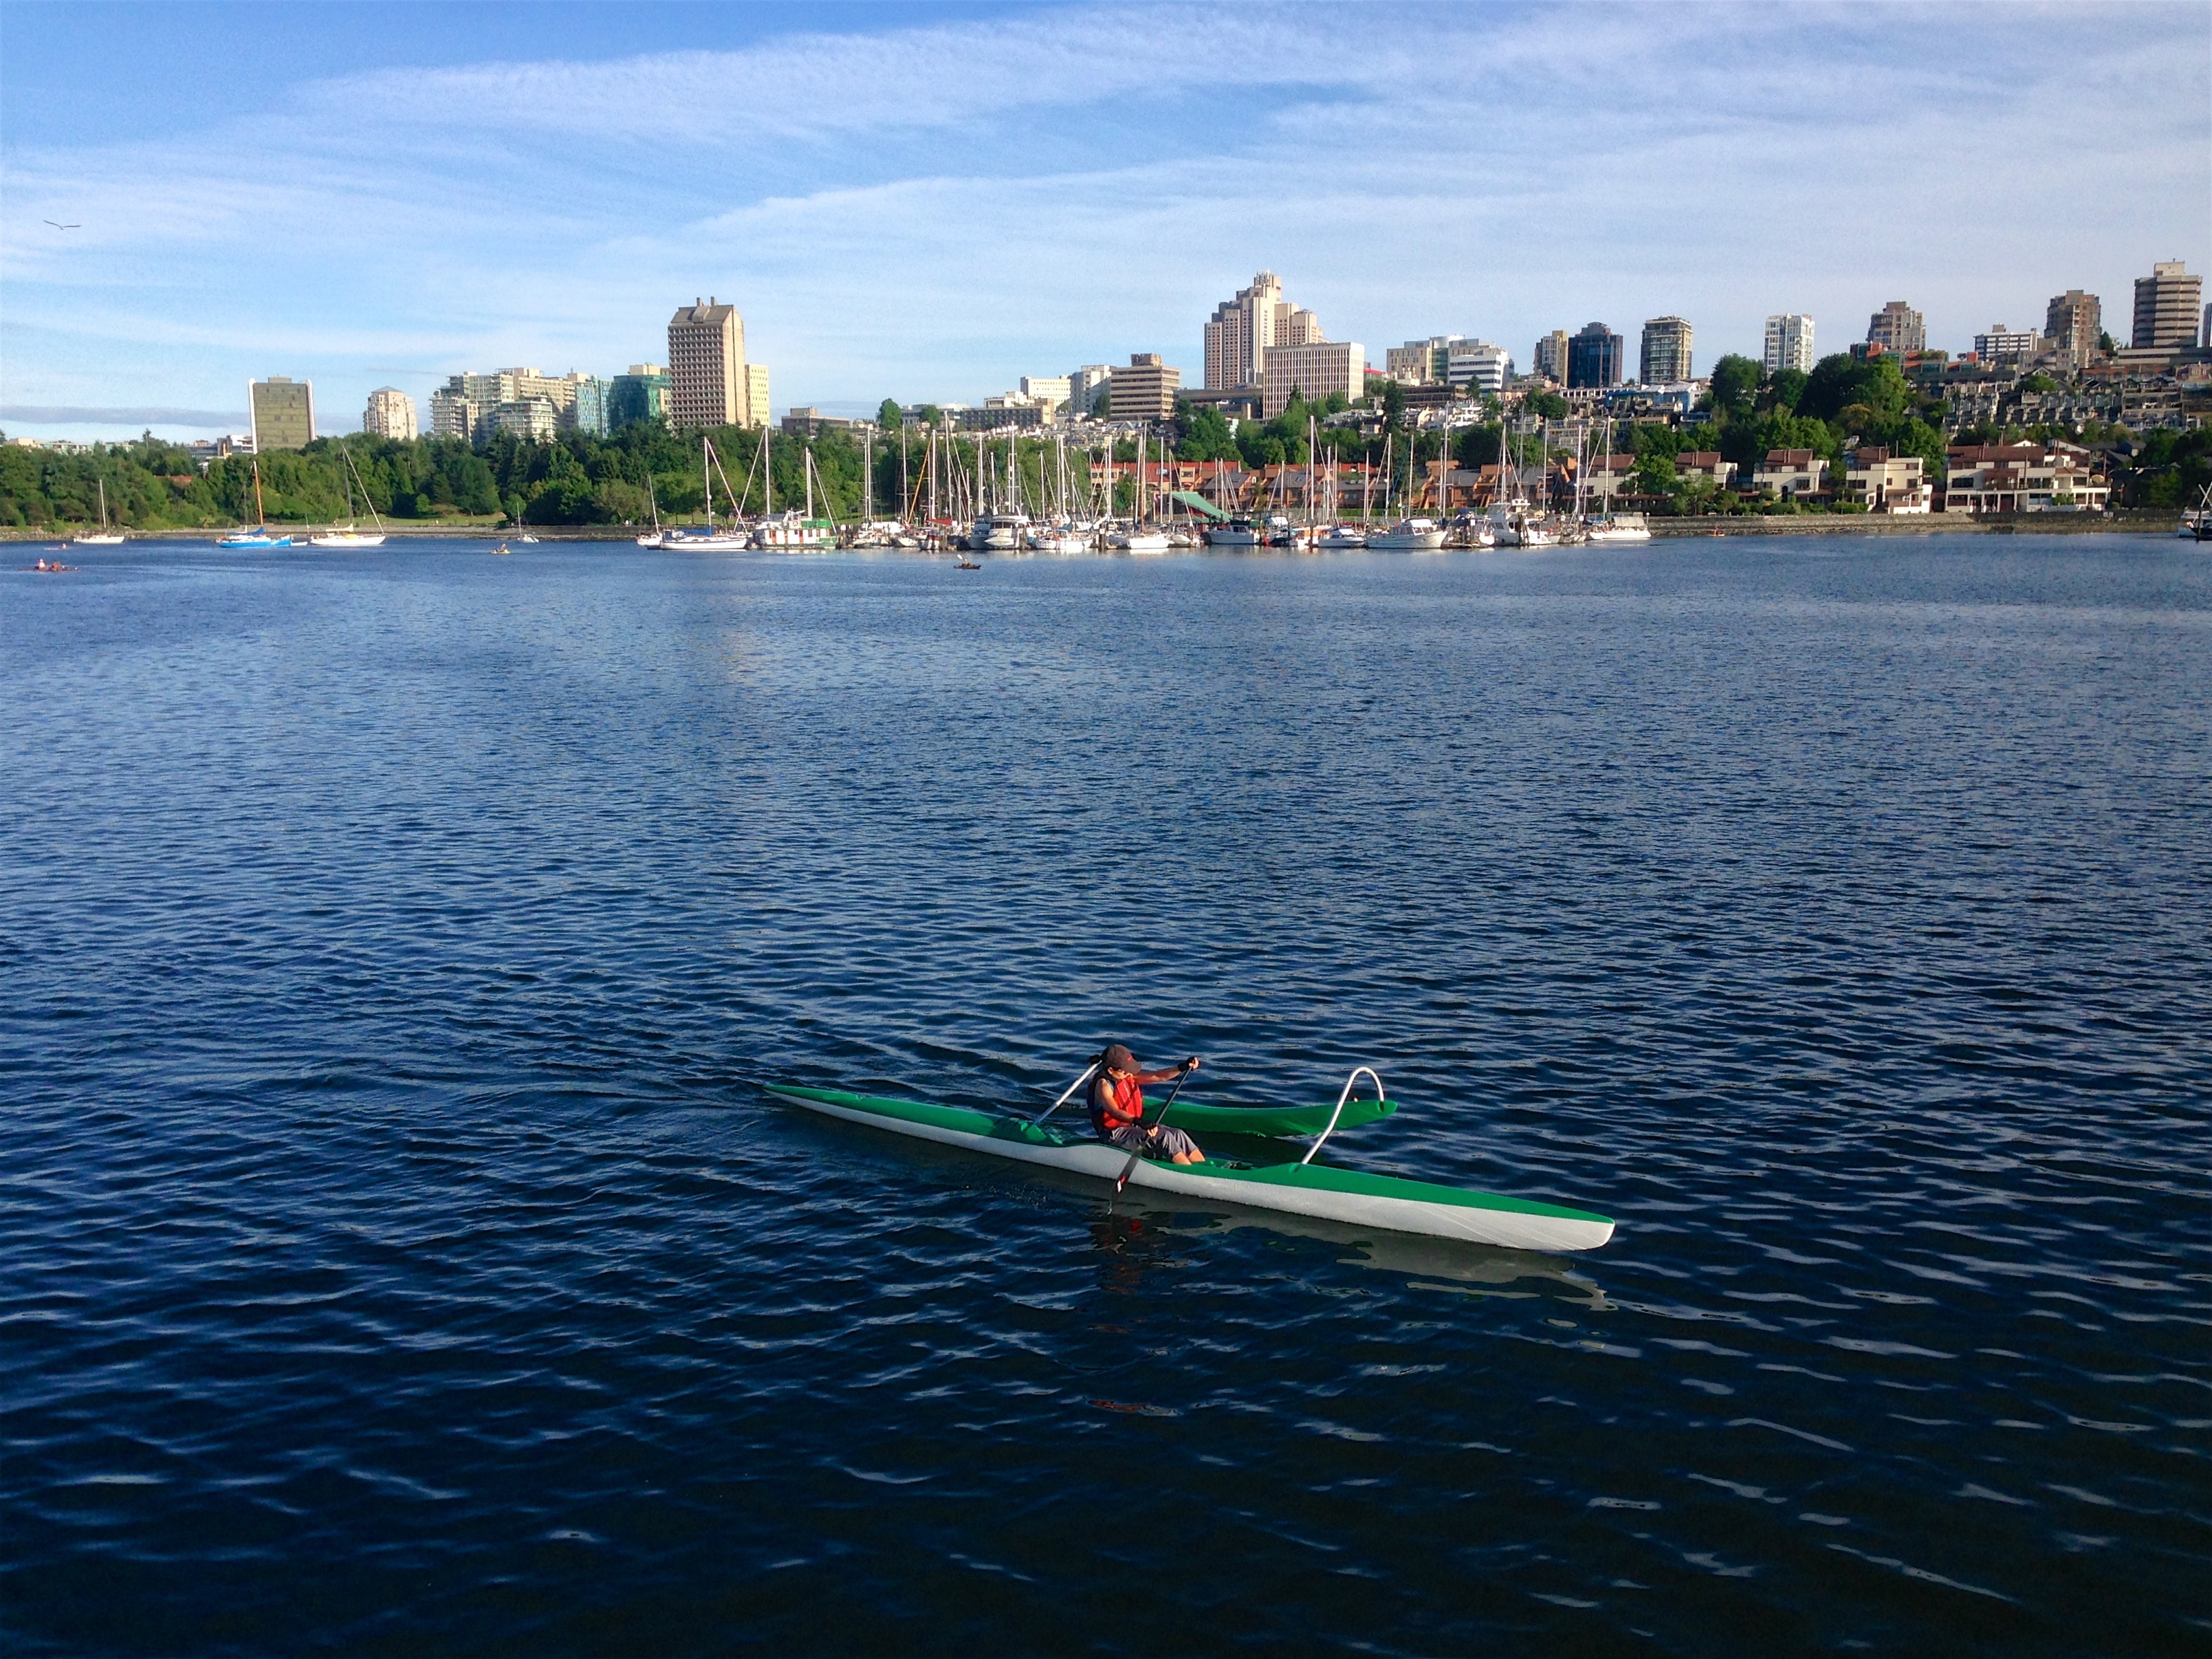
sea, boat, paddle, vehicle, bay, kayak, sports equipment, boating, watercraft, rowing, watercraft rowing